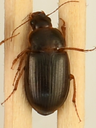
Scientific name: Amara quenseli
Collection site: Onaqui Site (ONAQ), plot ONAQ_005